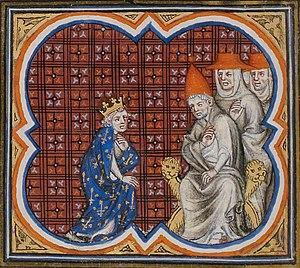
Lyon, de l'an mil au Moyen Âge tardif, voit la cité suivre avec un temps de retard la plupart des grandes évolutions urbaines de l'Europe médiévale. Son maître, l'archevêque, reste longtemps un seigneur temporel indiscutable, partageant le pouvoir avec le chapitre de Saint-Jean. Le pouvoir bourgeois ne s'y développe qu'avec peine. Le début du XIVᵉ siècle marque une césure importante, avec l'entrée définitive de Lyon dans le giron du royaume de France et la prise du pouvoir municipal par les bourgeois laïcs.
Calixte II ou Callistus II en latin, né Gui de Bourgogne, est le 162ᵉ pape de l'Église catholique.